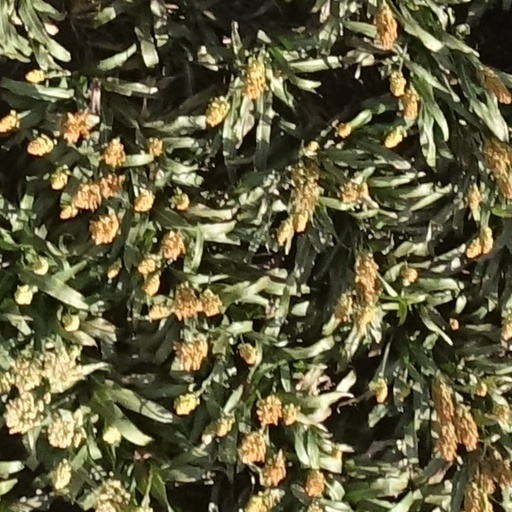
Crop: sorghum